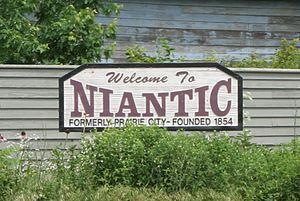
Niantic est un village du comté de Macon dans l'Illinois, aux États-Unis. Il est situé à l'ouest du comté et de la ville de Decatur, le siège de comté. Le village est incorporé le 15 novembre 1894.